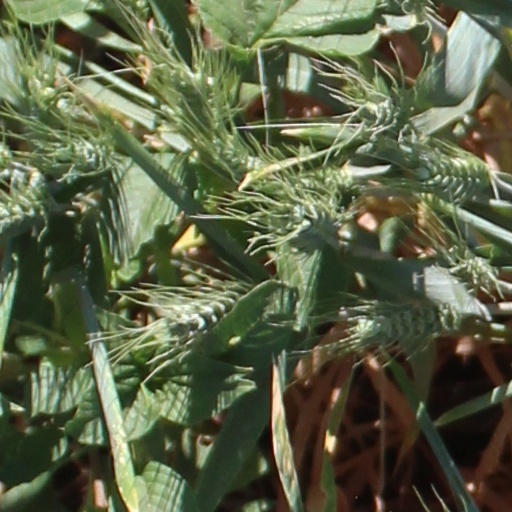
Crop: wheat